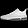
Label: Sneaker